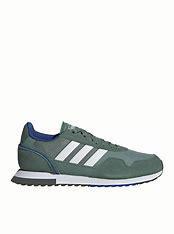
Brand: Adidas
Model: 8K 2020